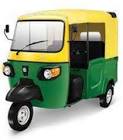
Vehicle type: Auto Rickshaws